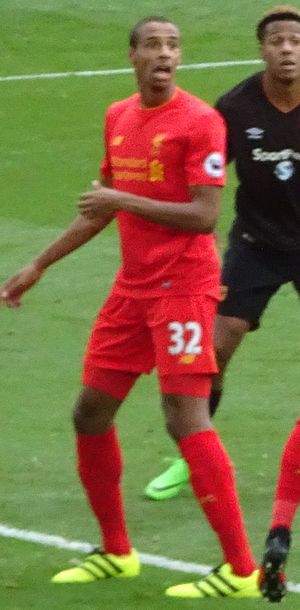
Joël Matip
Joël Job Matip er tysk/camerounsk fodboldspiller, der har spiller for Liverpool FC i den engelske Premier League. Han har tidligere spillet som defensiv midtbanespiller eller alternativt forsvarer hos Bundesliga-klubben Schalke 04 hele sin seniorkarriere, startende i 2009, indtil han rejste til Liverpool i sommeren 2016.